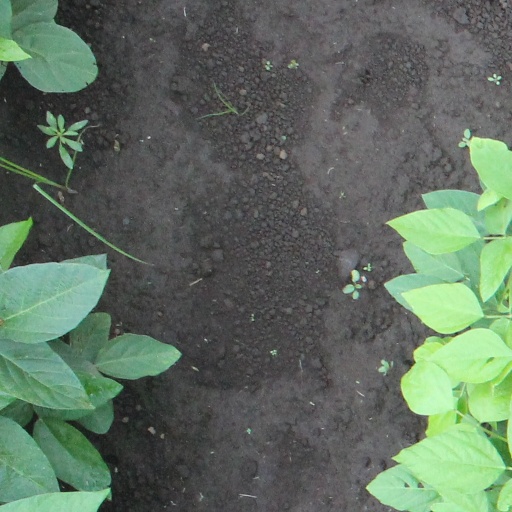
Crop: soybean